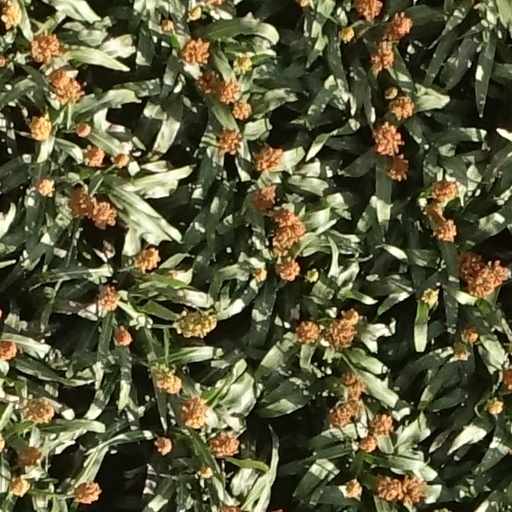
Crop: sorghum